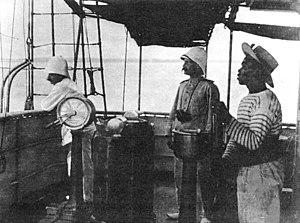
L'ancien navire à vapeur du gouvernement allemand HERZOGIN ELISABETH en tant que patrouilleur auxiliaire français MARGARET ELISABETH en 1916 au large des côtes du Cameroun.